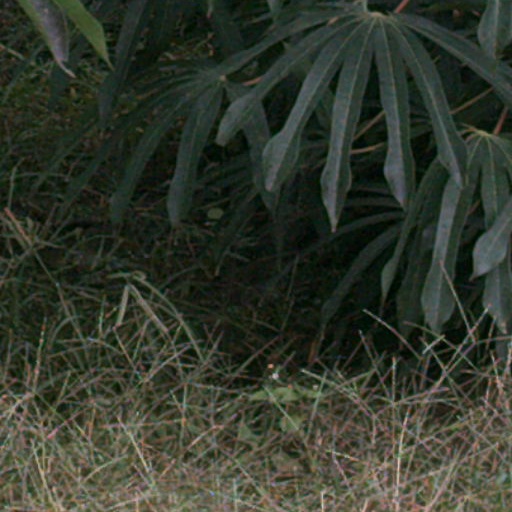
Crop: cassava